Leonard W. Murray

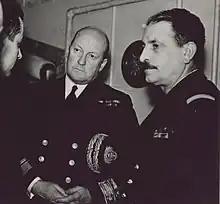
Admirals Murray (Canada) and Muselier (France) c. 1942

On his return to Canada, and at the request of British Admiral Sir Dudley Pound, on 13 June 1941 Murray was put in charge of the Newfoundland Escort Force based out of St John's. This was the most important operational mandate given to a Royal Canadian Navy officer until that point, in full command of 6 Canadian destroyers, 7 British destroyers, and 21 corvettes, and with responsibility for convoy escort from New York out as far as the transfer point to UK escorts south of Iceland.